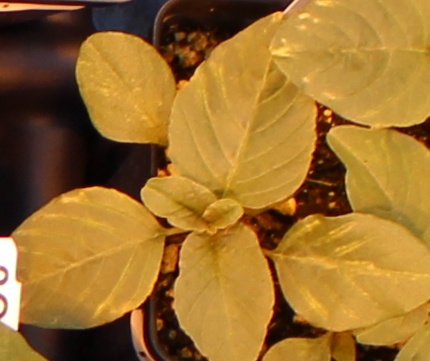
Label: Redroot Pigweed